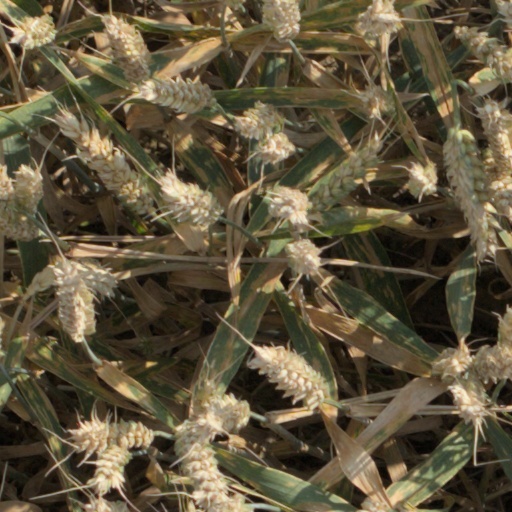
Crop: wheat